Verso Paper Sartell Mill

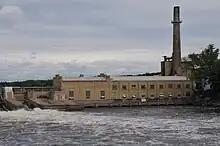
An older section of the mill in 2013

The original company, Watab Pulp and Paper, was conceived by a group of lumbermen from Wisconsin and Michigan and was formed on May 10, 1905 with a capitalization of $200,000. The stock shares were $100 each.